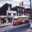
Label: streetcar